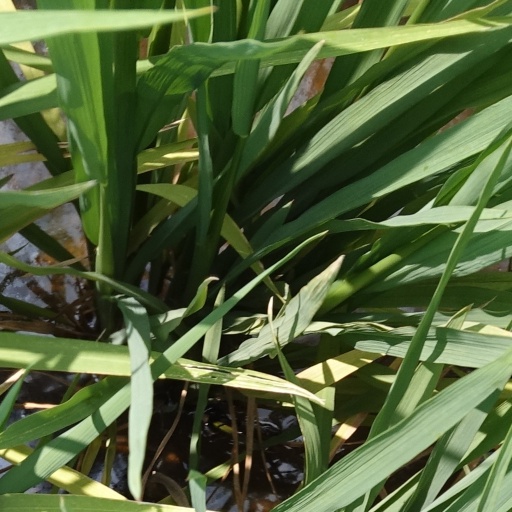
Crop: rice